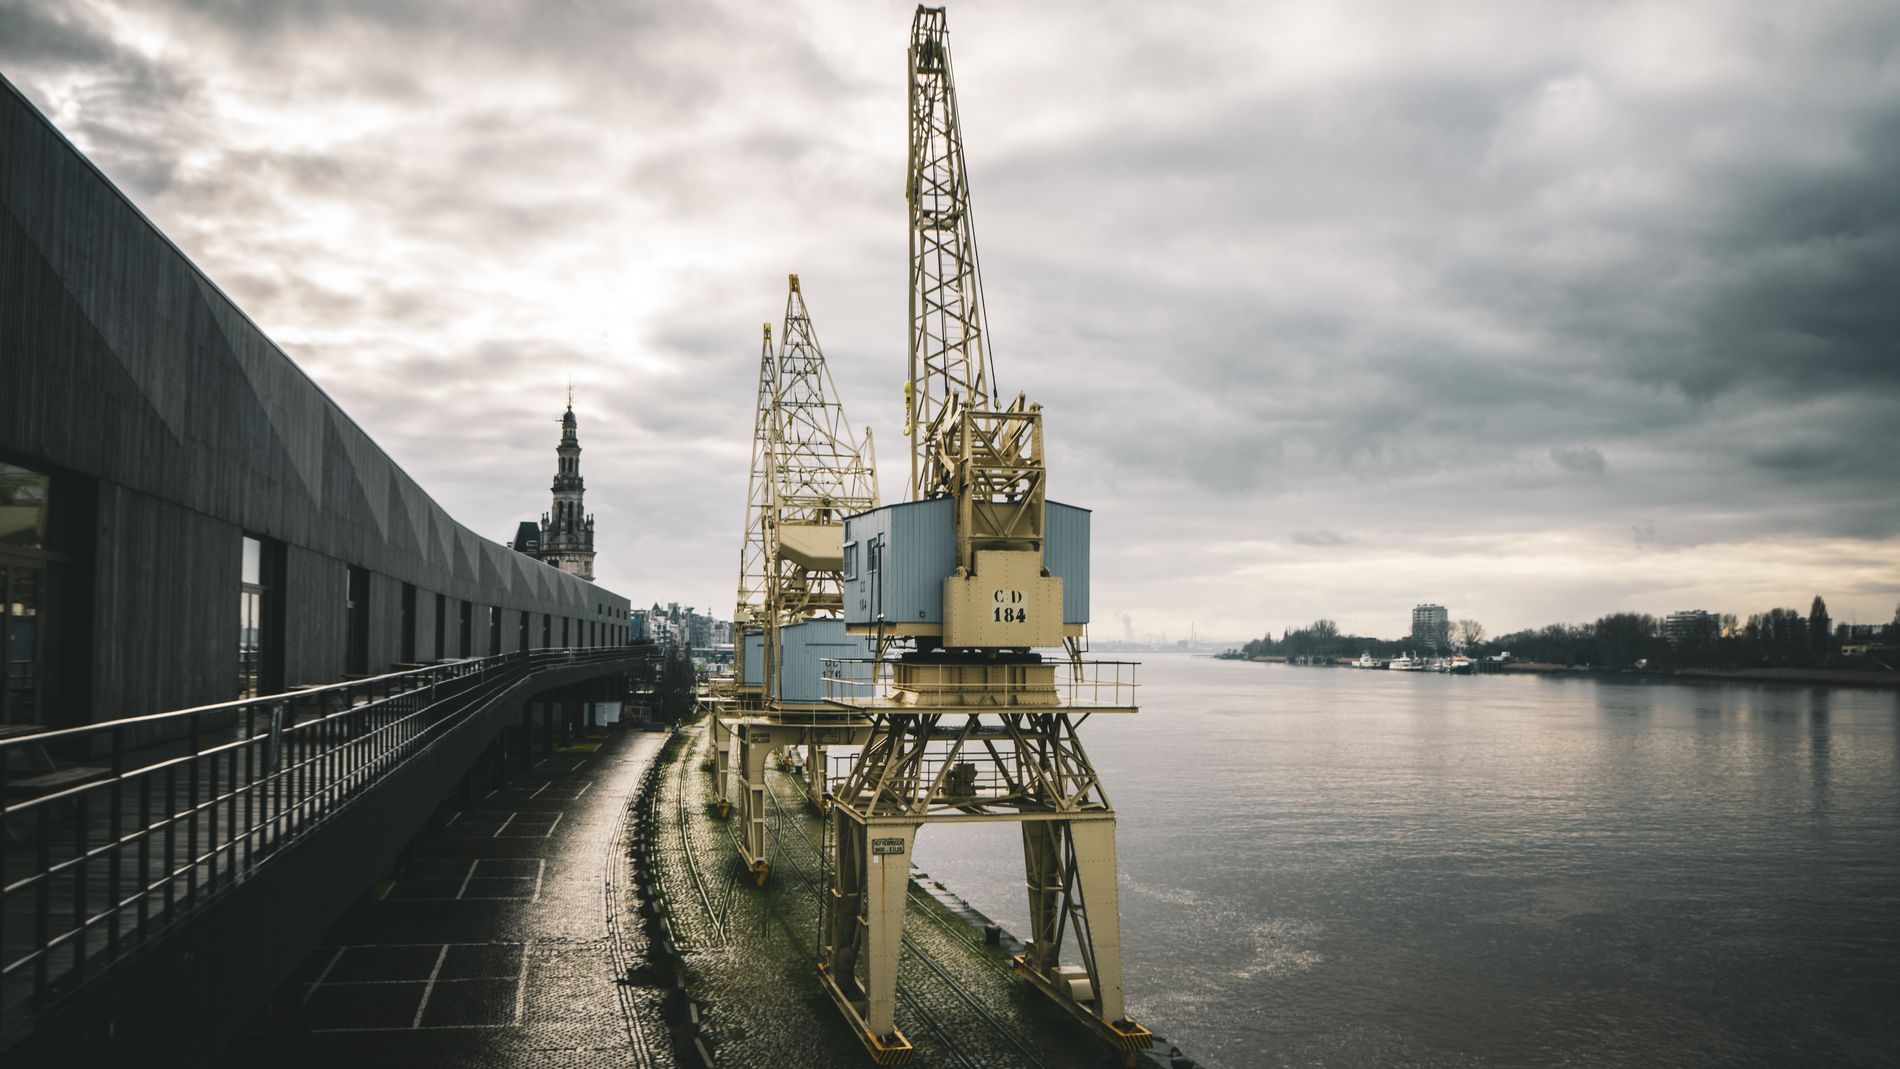
Cloudy Cranes.
Two large yellow harbor cranes stand on the waterway, a bridge runs along the left side, with clear waters and a cloudy gray sky overcast.
Shot at eye level, this landscape photograph captures an industrial harbor under an overcast sky.
The color palette combines yellows and blues against grays and black.
The scene creates an industrial atmosphere.
Labels: Machine, Water, Waterfront, Drilling Rig, Bridge, Harbor cranes, Sky
Camera: SONY ILCE-7
Lens: FE 28-70mm F3.5-5.6 OSS
Aperture: F8
Exposure: 1/125 sec
ISO: 100
Focal length: 28.0 mm